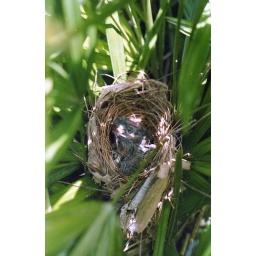
A newly hatched baby bird in front of my parent house | Nikon FM2n | Expired Agfacolor 200